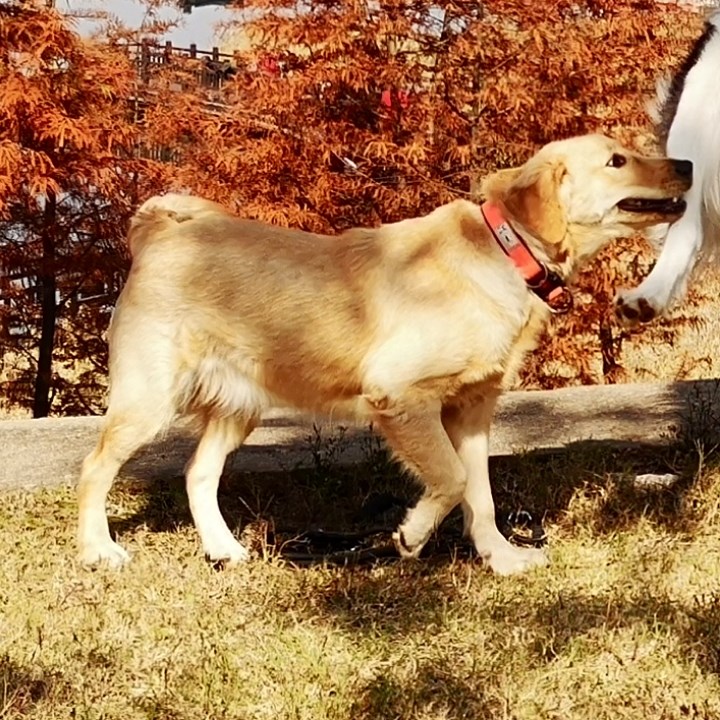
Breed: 5355-n000126-golden_retriever